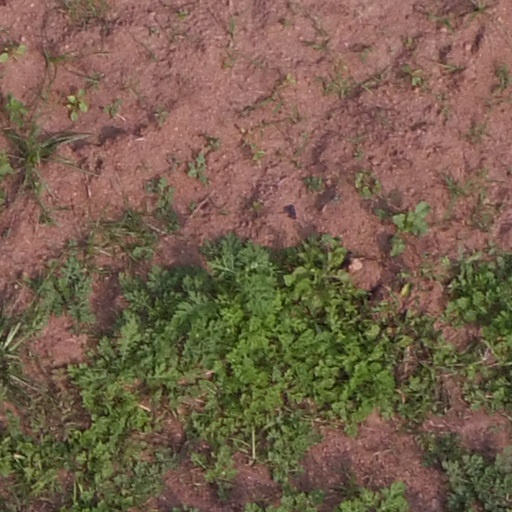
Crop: maize; corn